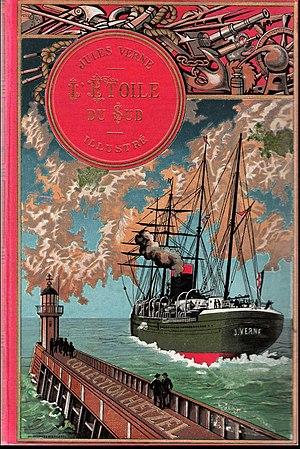
L'Étoile du Sud est un roman d'aventures de Paschal Grousset, vendu à l'éditeur Hetzel, puis remanié et signé par Jules Verne. L'œuvre est publiée en 1884.